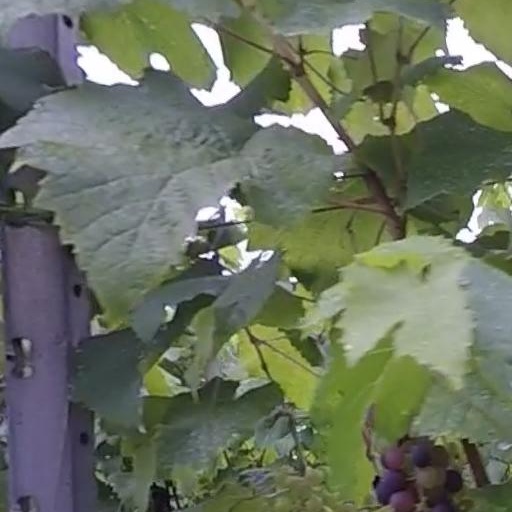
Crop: grape